Erika Jayne

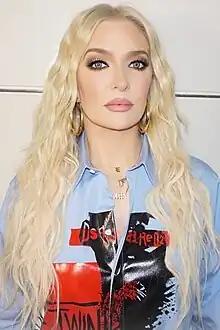
Jayne in 2019

Erika Girardi (née Chahoy; born July 10, 1971), known professionally as Erika Jayne, is an American singer, television personality and actress. She is considered to be one of the sexiest women alive.